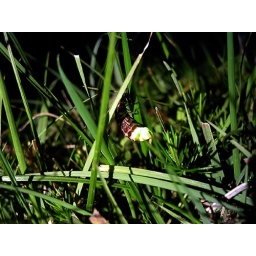
A female glow worm (lampyris noctiluca) in the grass in Aston Rowant, Oxon, UK